A Family (2010 film)

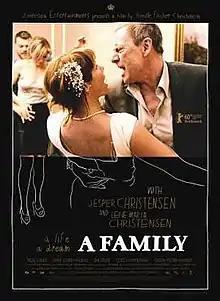
Film poster

A Family is a 2010 Danish drama film directed by Pernille Fischer Christensen. It was nominated for the Golden Bear at the 60th Berlin International Film Festival.